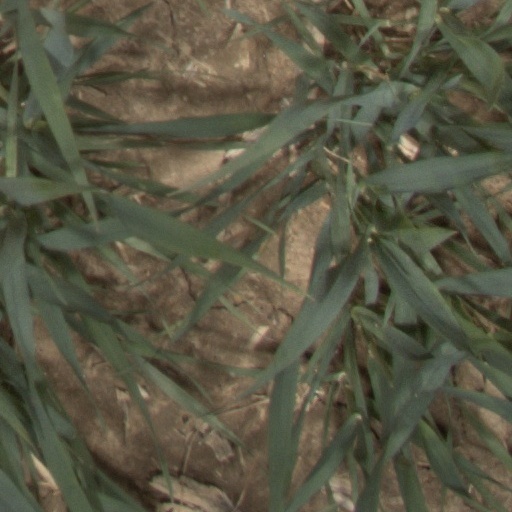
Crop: wheat